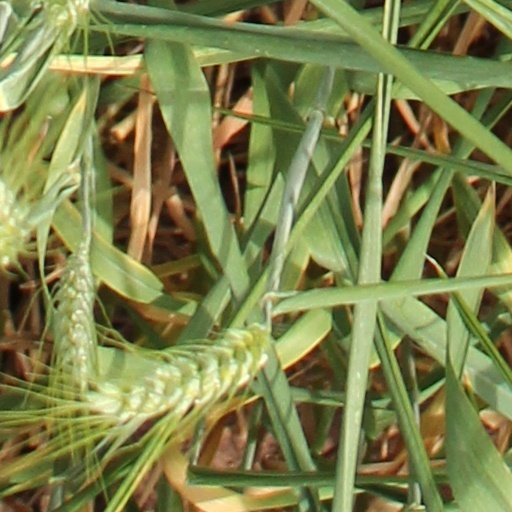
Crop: wheat